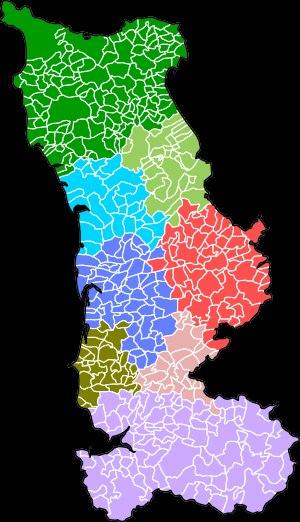
Depuis le 1ᵉʳ janvier 2017, le département de la Manche compte 8 établissements publics de coopération intercommunale à fiscalité propre dont le siège est dans le département. Ces intercommunalités fédèrent les 446 communes du département.